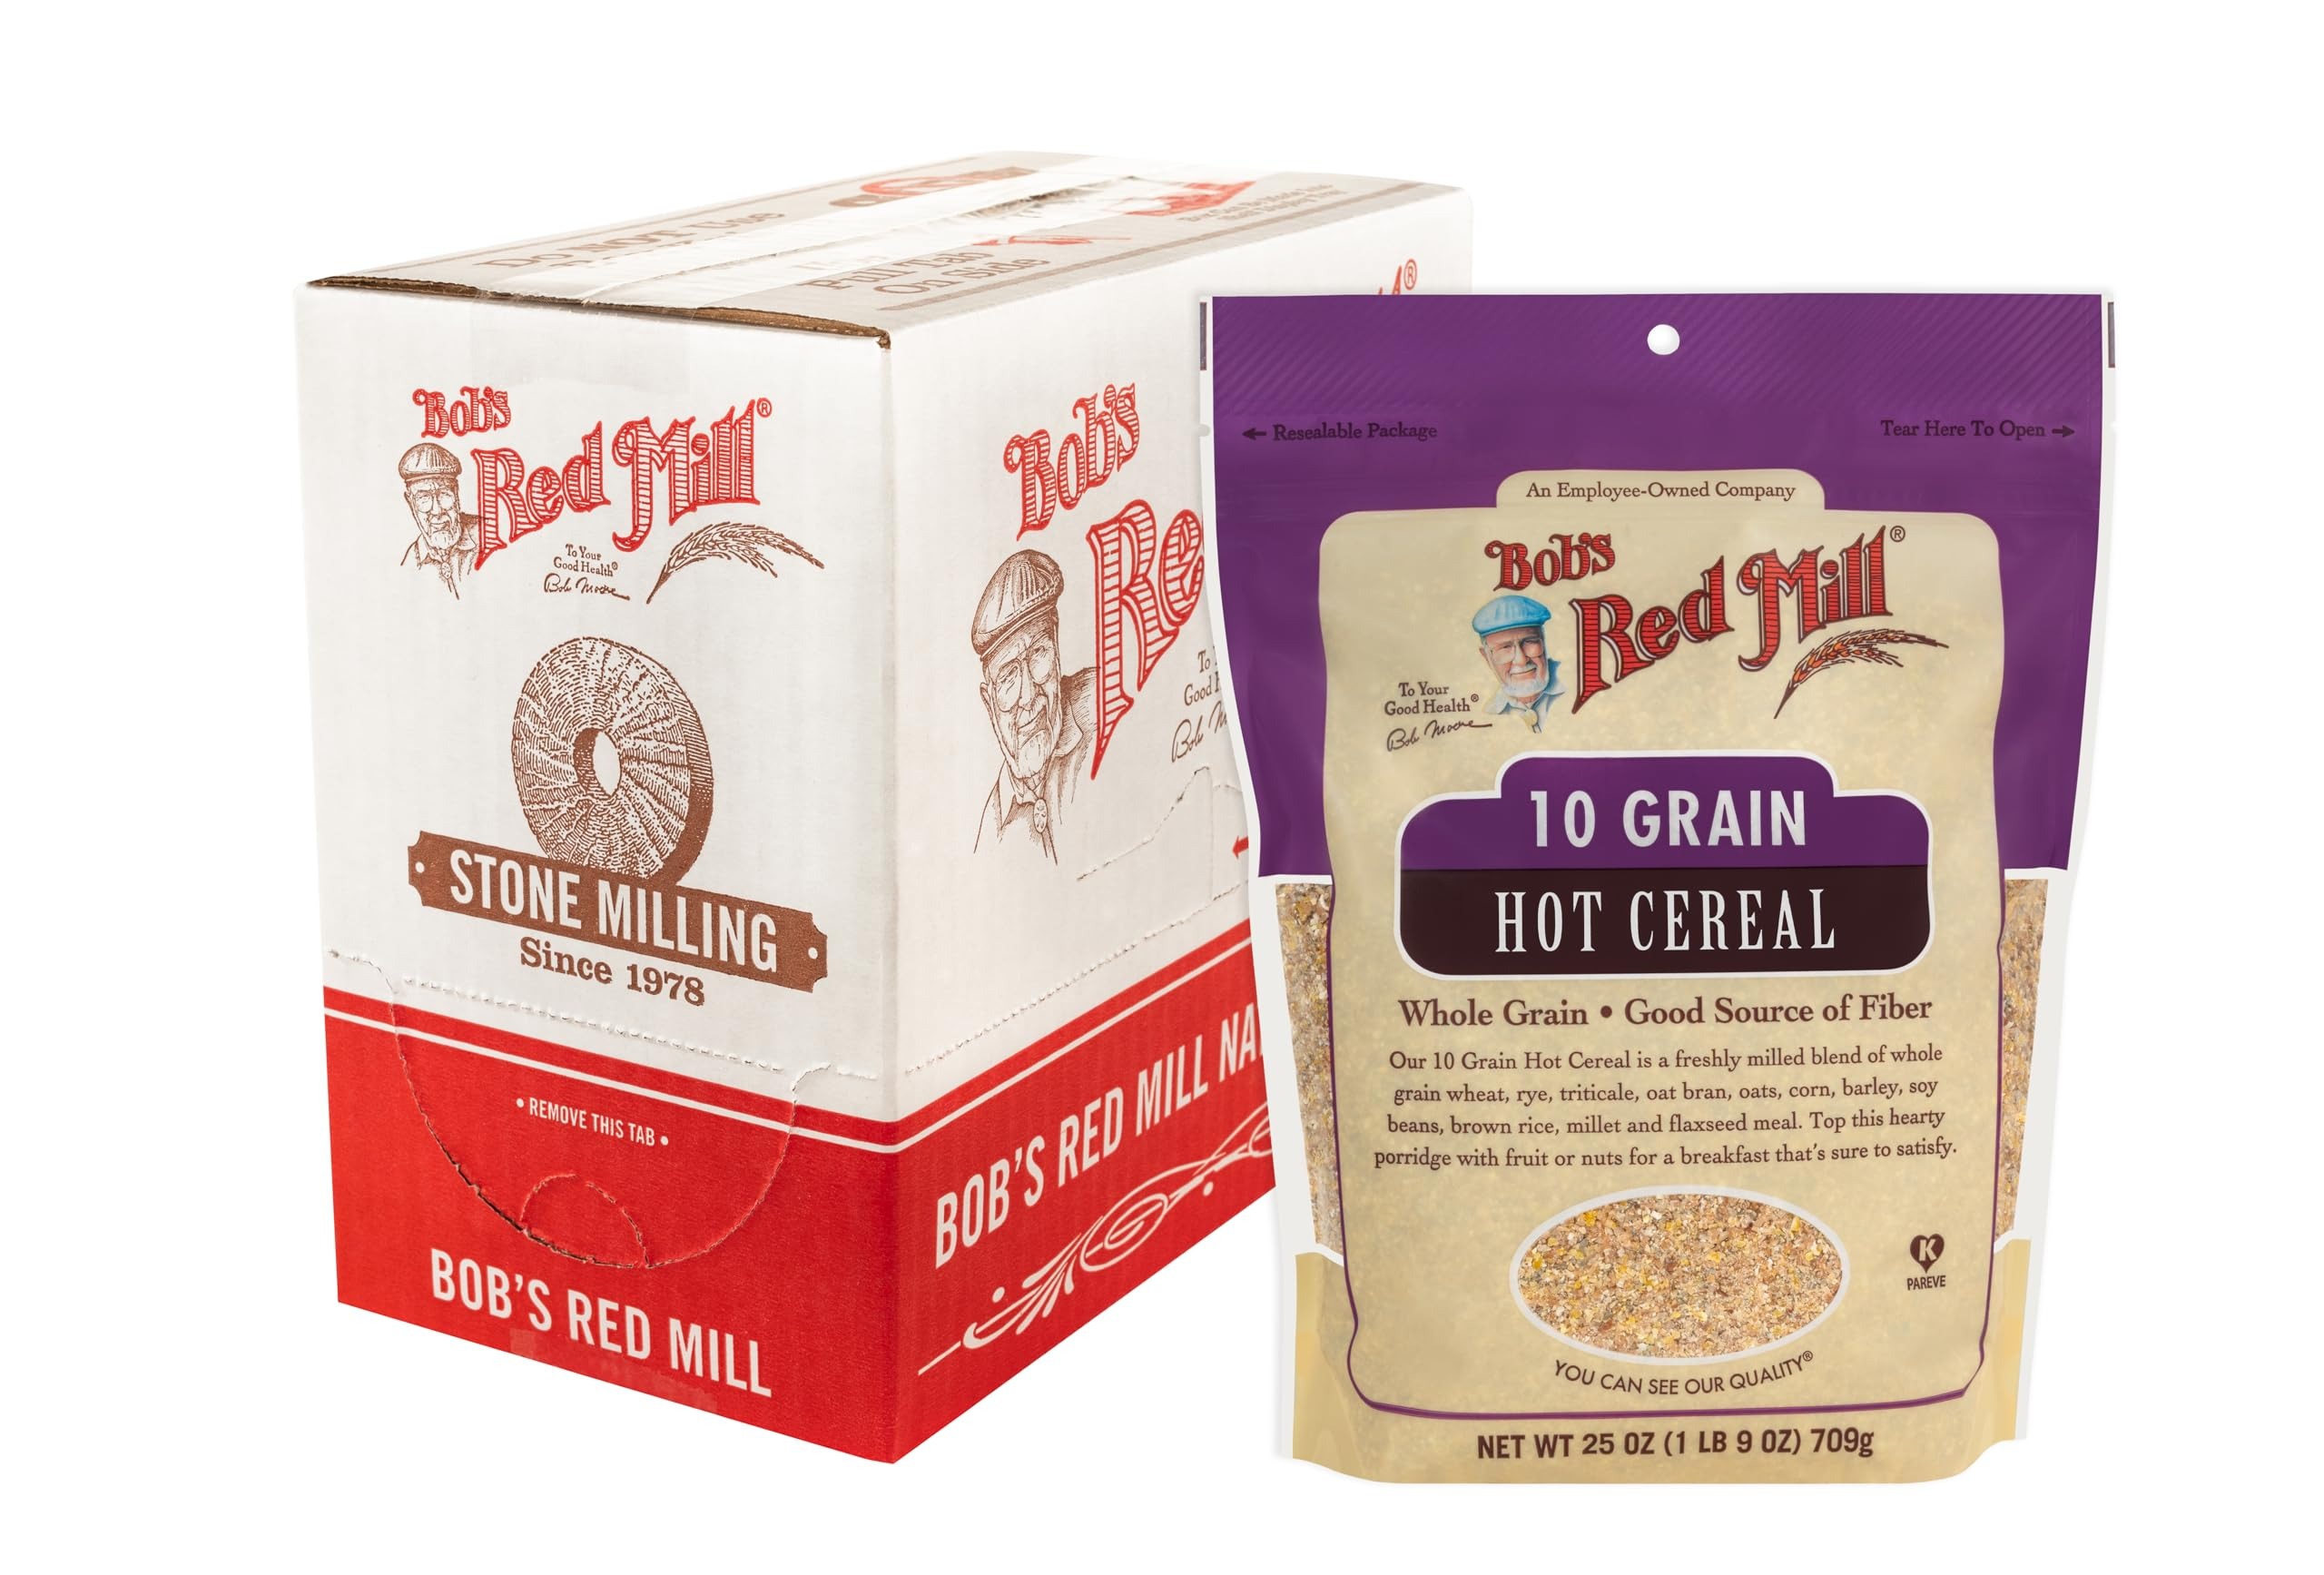
Item Name: Bob's Red Mill 10 Grain Hot Cereal, 25oz (Pack of 4)- Whole Grain, Vegan, Kosher
Bullet Point 1: One, 25 oz. resealable pouch
Bullet Point 2: Vegan; Vegetarian; High in Fiber; Kosher Pareve
Bullet Point 3: Excellent source of dietary fiber; good source of iron
Bullet Point 4: Six grams of protein per serving
Value: 1.0
Unit: Count

Price: 30.92